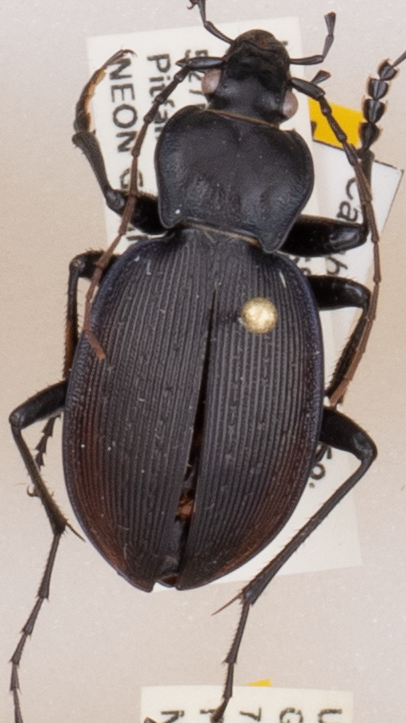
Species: Carabus goryi
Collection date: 2018-05-01
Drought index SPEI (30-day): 0.102
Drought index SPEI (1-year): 0.47
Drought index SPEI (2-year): -0.348